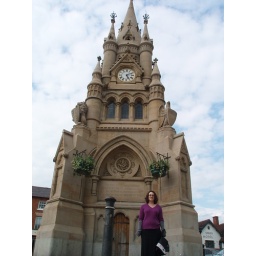
Market square clock tower donated by an American in honor of William Shakespeare. Stratford-Upon-Avon.